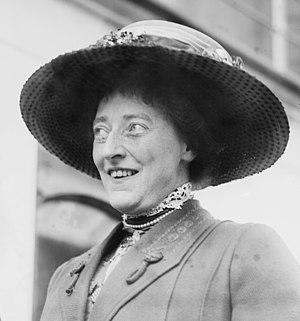
Ernest Henry Shackleton, né le 15 février 1874 à Kilkea en Irlande d'aujourd'hui, et mort le 5 janvier 1922 dans l'île de la Géorgie du Sud, est un explorateur britannique, considéré comme l'une des principales figures de l'âge héroïque de l'exploration en Antarctique et même, par un expert en leadership tel que le britannique John Adair : « comme le plus grand leader du XXᵉ siècle ».